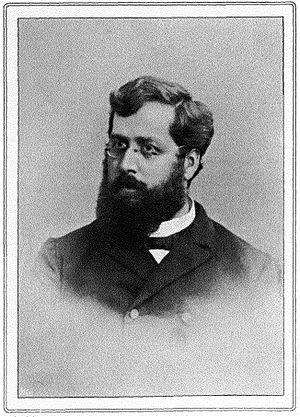
Paul Sutermeister, né le 6 juin 1864 à Küsnacht et mort le 2 février 1905 à Berne, est un théologien protestant, rédacteur et écrivain suisse allemand.